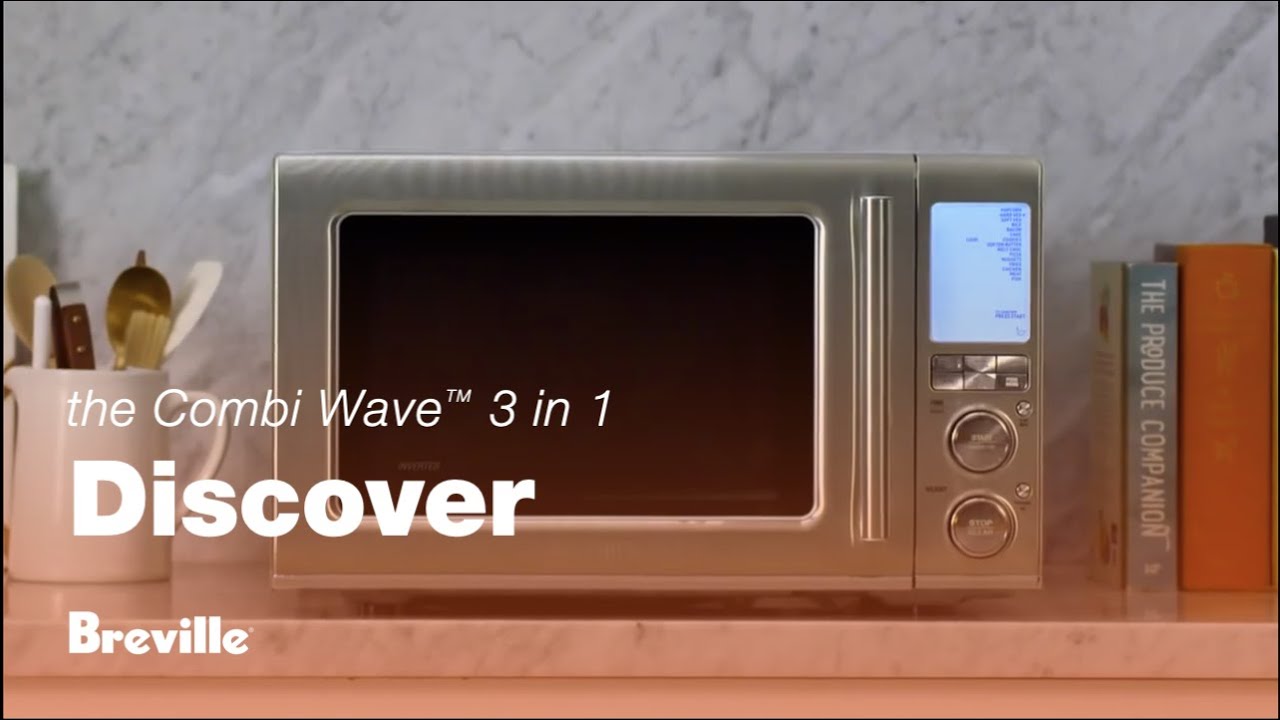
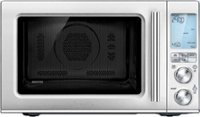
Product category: misc
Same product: yes